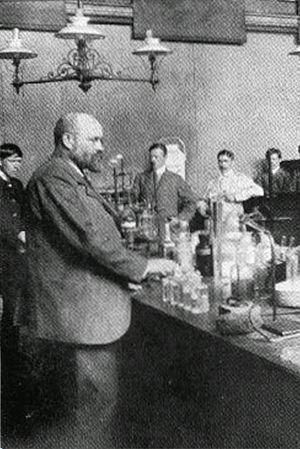
Heinrich Jacob Goldschmidt, aussi connu sous le nom de Heinrich Jakob Goldschmidt, né le 12 avril 1857 à Prague dans l'Empire d'Autriche-Hongrie et mort le 20 septembre 1937 à Oslo en Norvège, est un chimiste juif autrichien ayant effectué la majorité de sa carrière en Norvège.